Jack Kruschen

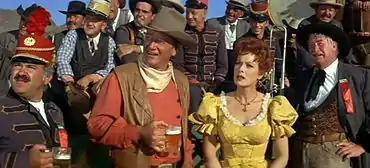
Front row, from left to right: Jack Kruschen, John Wayne, Maureen O'Hara and Chill Wills in "McLintock!"

Kruschen received a nomination for the Academy Award for Best Supporting Actor for his performance as Dr. Dreyfuss in Billy Wilder's "The Apartment". That same year, the ever-prolific Kruschen also appeared in the films